Jerry Winsett

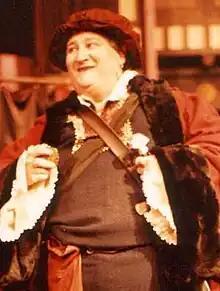
Winsett as Epicure Mammon in "The Alchemist"

Jerry Winsett (born July 19, 1950) is an actor, writer and singer who has appeared in numerous television shows including "Coach", "Mr. Belvedere", "It’s Garry Shandling's Show" and "Newhart" as well as such films as "The Chosen", "One Crazy Summer", "Ragtime" and Woody Allen's "Radio Days". He starred in the nightclub act Schoch and Jerry in New York City with Tim Schoch, which was rated "Tops in Town" by "Show Business" magazine.